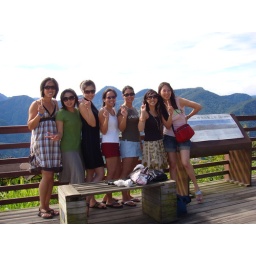
Taiwan family bus tour - near Cinjing sheep farm. Girl cousins Meiko, Erica, Vicki, Dodo, Debbie, Auj and Shing Shing